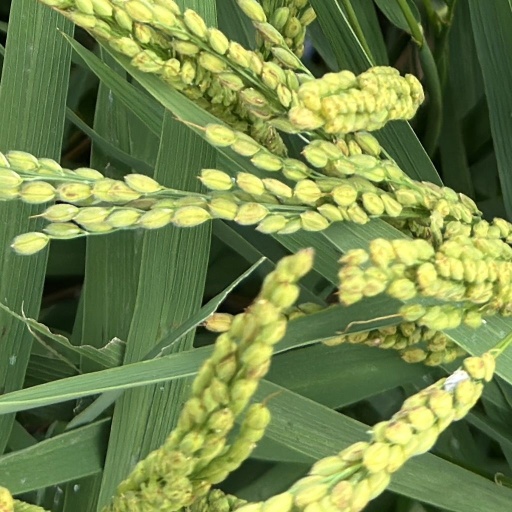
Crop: rice